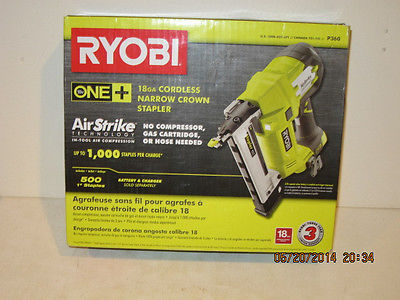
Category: stapler